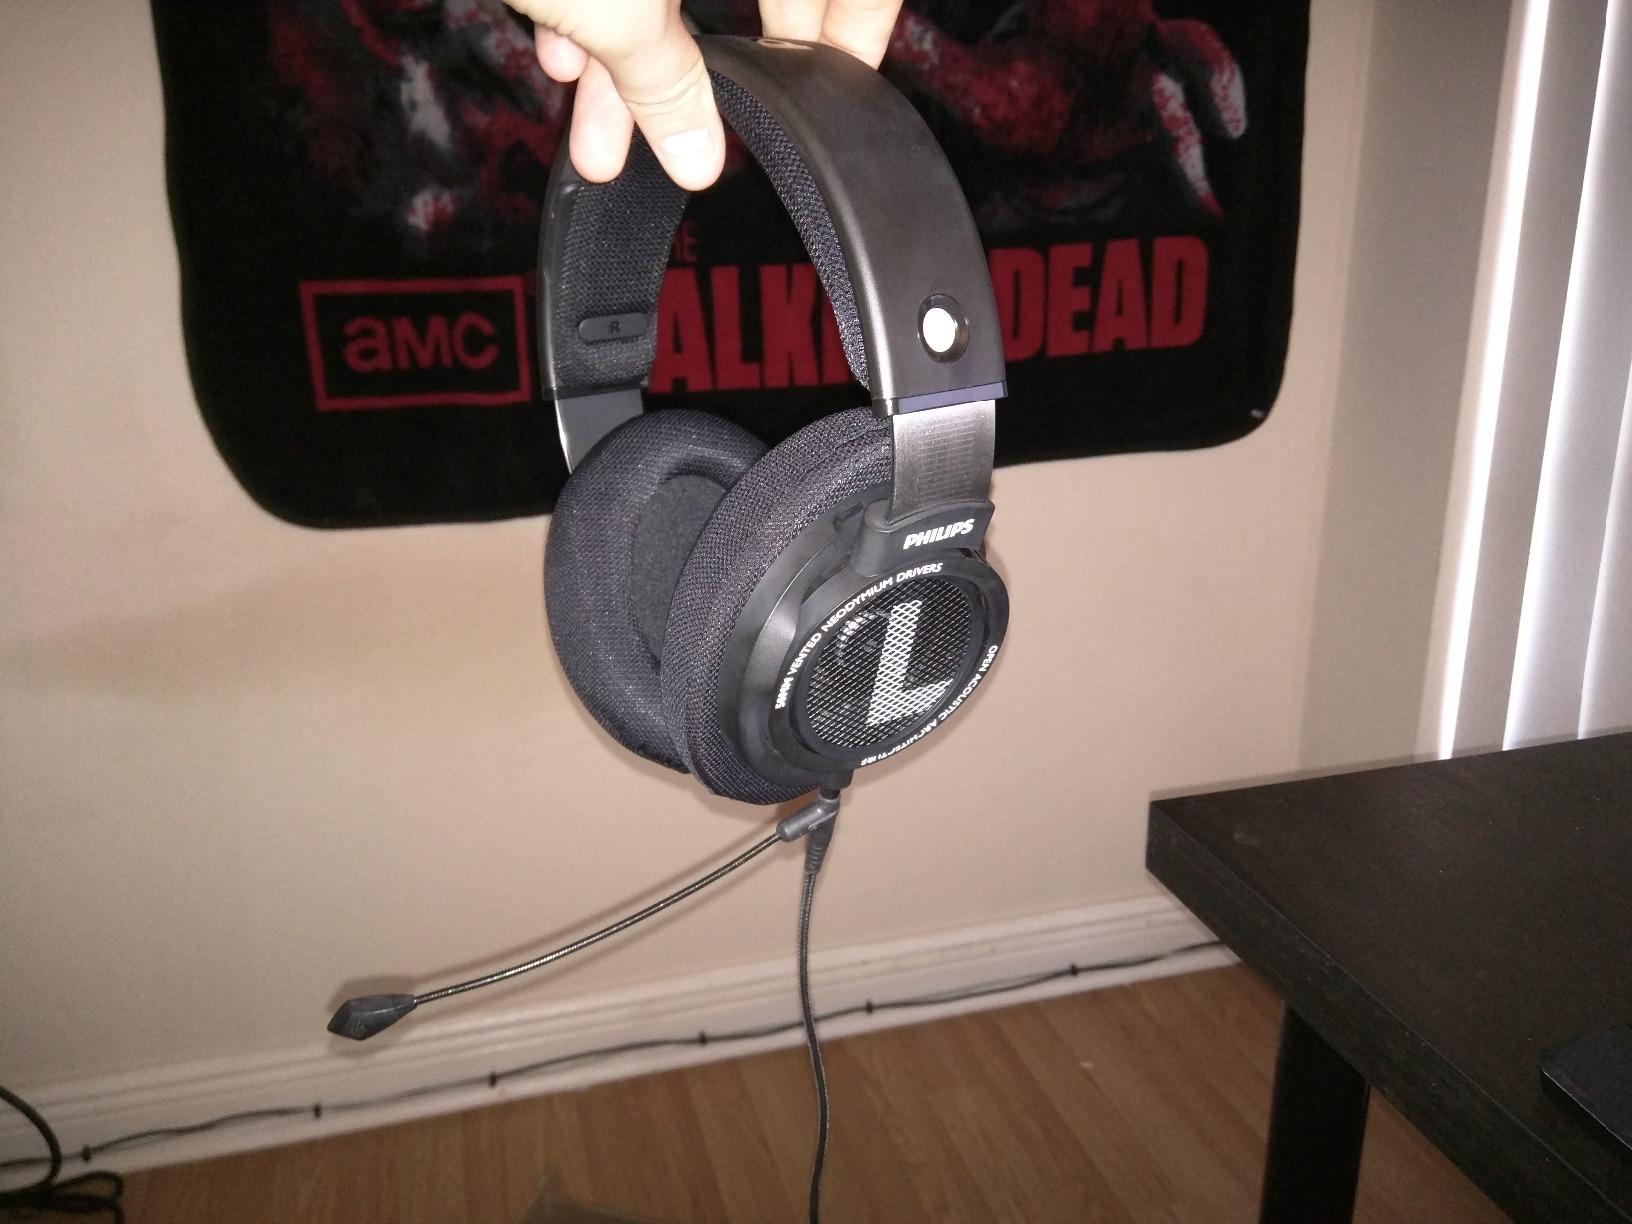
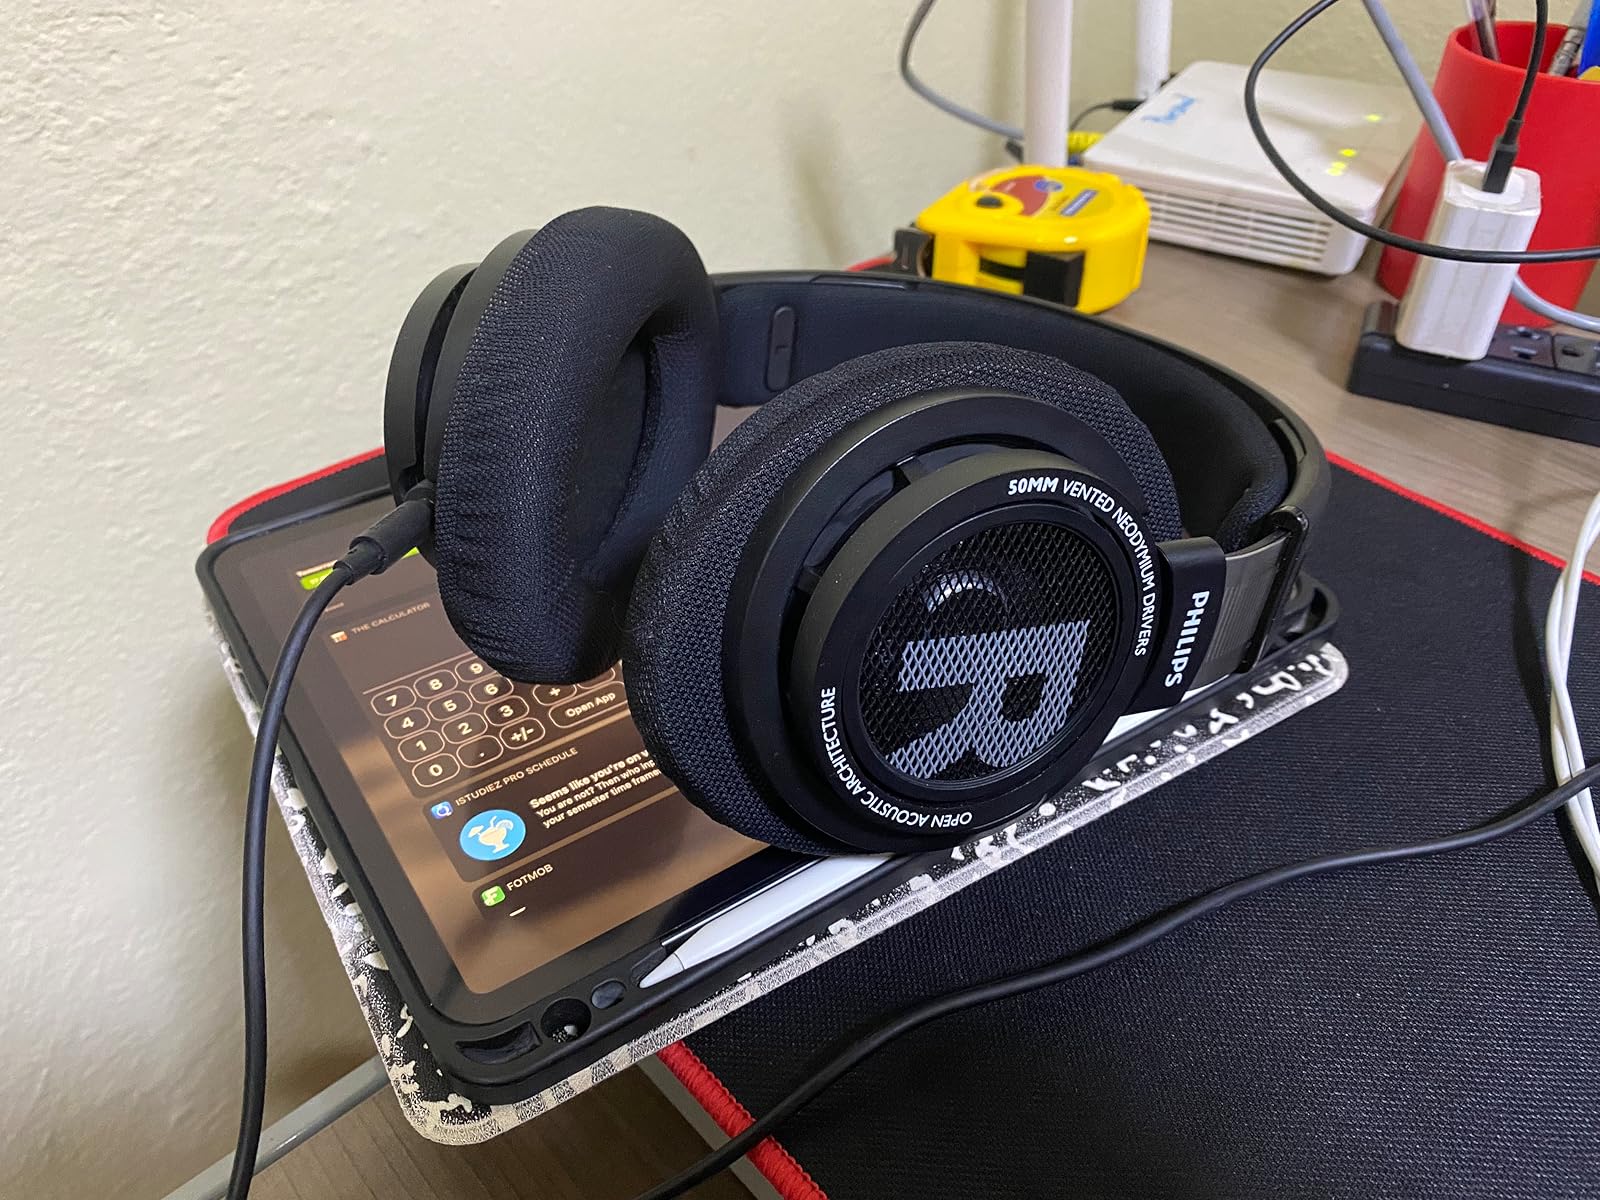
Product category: headphones
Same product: yes